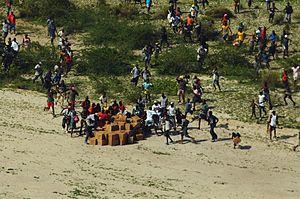
Haïti, en forme longue République d’Haïti, est un pays des Grandes Antilles occupant le tiers occidental de l’île d'Hispaniola, les deux tiers orientaux étant occupés par la République dominicaine. Sa capitale est Port-au-Prince et son point culminant est le pic la Selle.